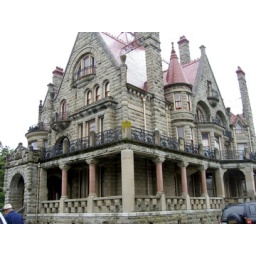
James Dunsmuir build this house in the 1890's. It got named the castle as it looked like a castle.